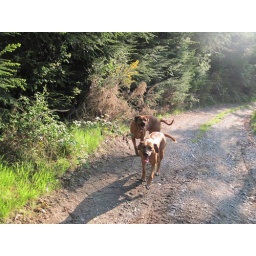
especially when they have been for a walk in the soft green of the forest morning